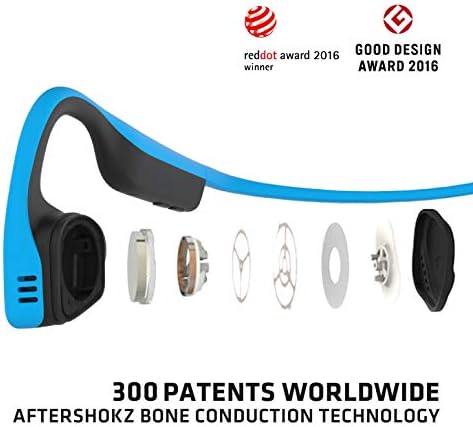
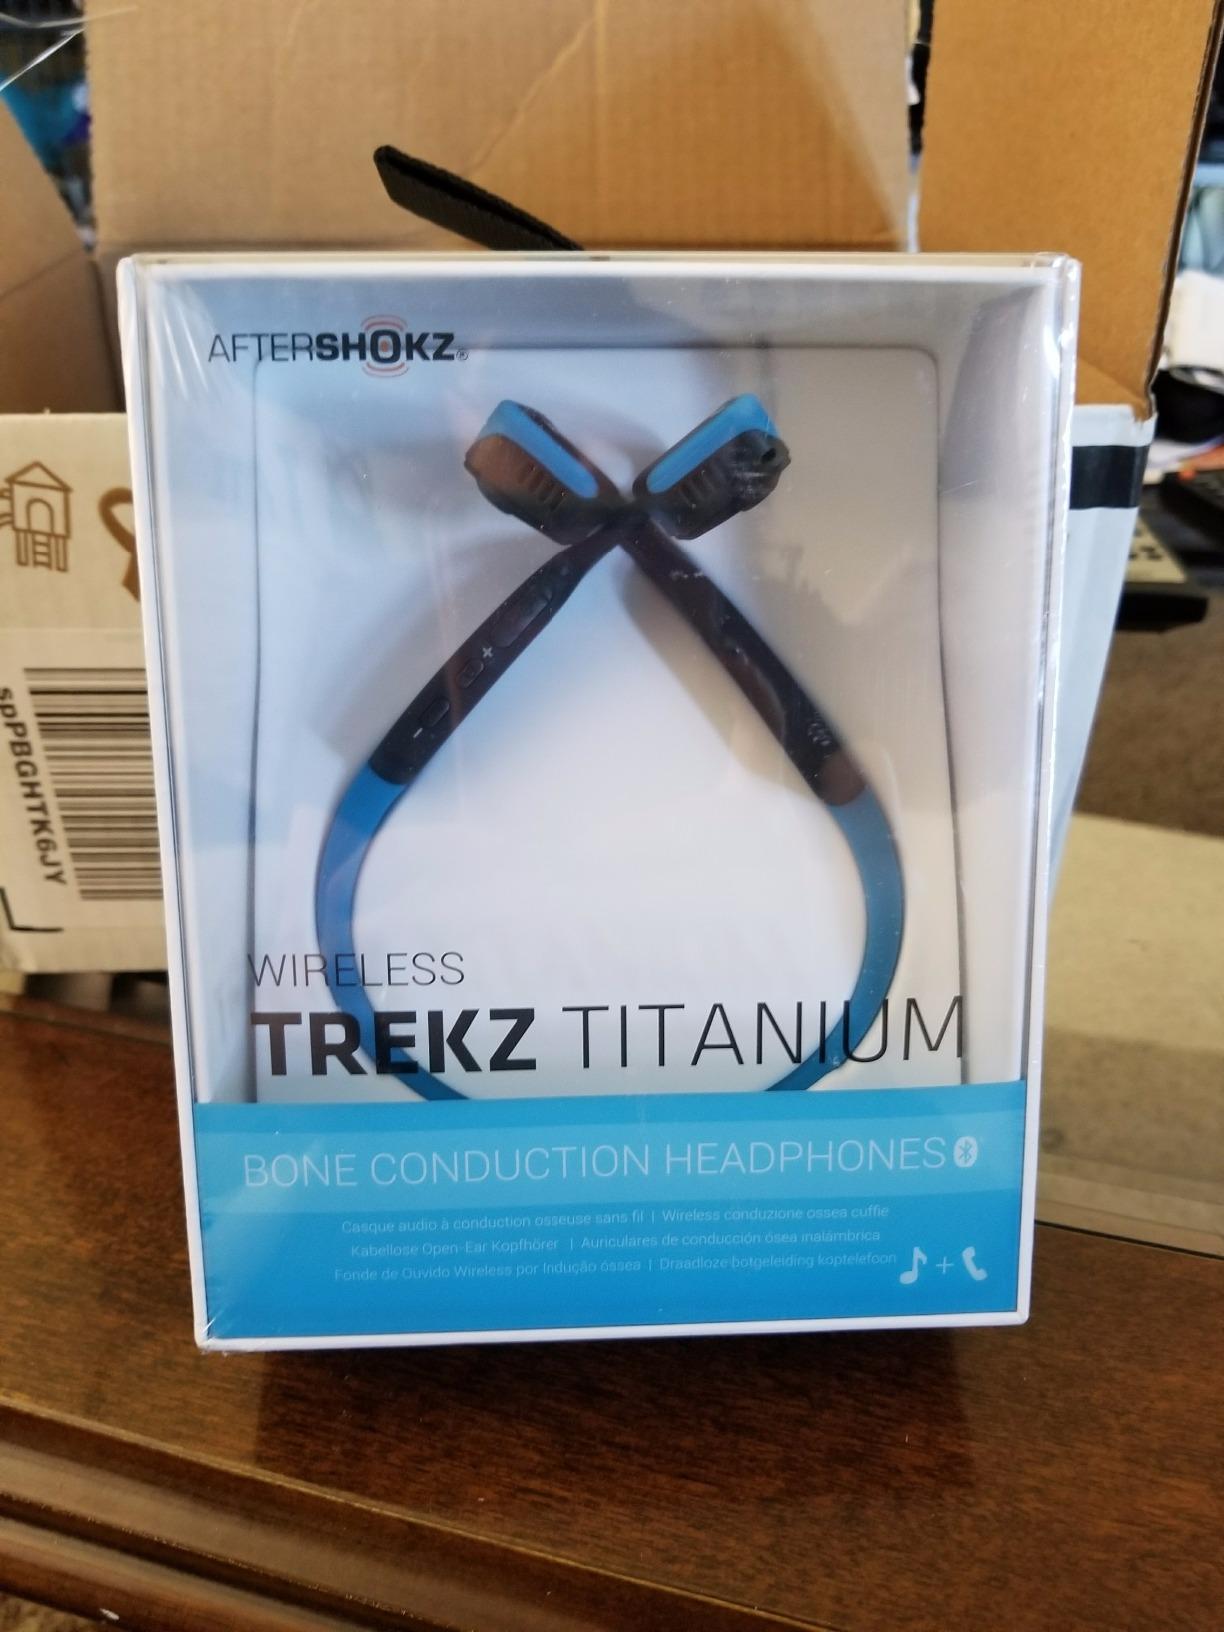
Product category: headphones
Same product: yes